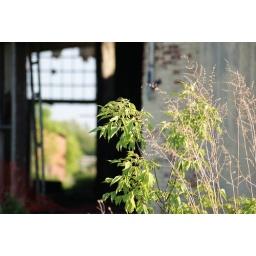
Old roundhouse in Shortsville,NY. The birds were having a blast screaming and flying around inside this deserted building.